Question: What type of water is shown?
Tambaya: Wanne irin ruwa ne aka nuna?
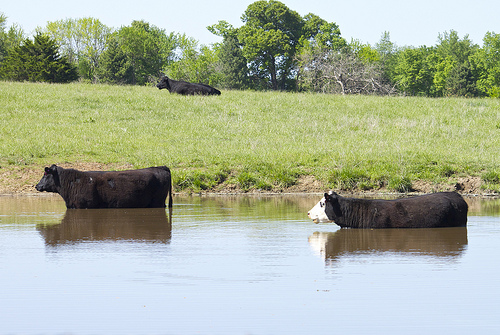
Answer: Pond.
Amsa: Kududdufi.